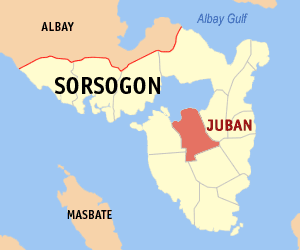
Juban est une localité de la province de Sorsogon, aux Philippines. En 2015, elle compte 32 320 habitants.